Bert Lytell

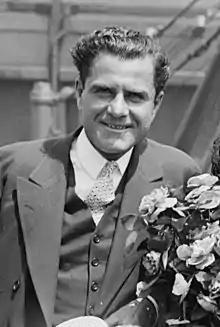
Bert Lytell in 1924

Born in New York City, Lytell was the son of Blanche Mortimer and actor, author, and producer William H. Lytell. His mother was an actress before she married, and her father and grandfather were actors. Lytell left Upper Canada College at age 16 to become an actor.